Beat Not the Bones

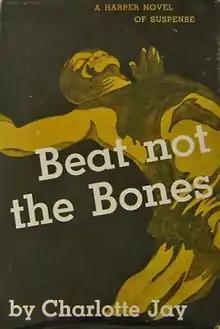
First edition (publ. Harper & Brothers)

Beat Not the Bones is a 1952 suspense novel (and psychological thriller) by Charlotte Jay (pseudonym of Geraldine Halls) which won the inaugural Edgar award for best novel.